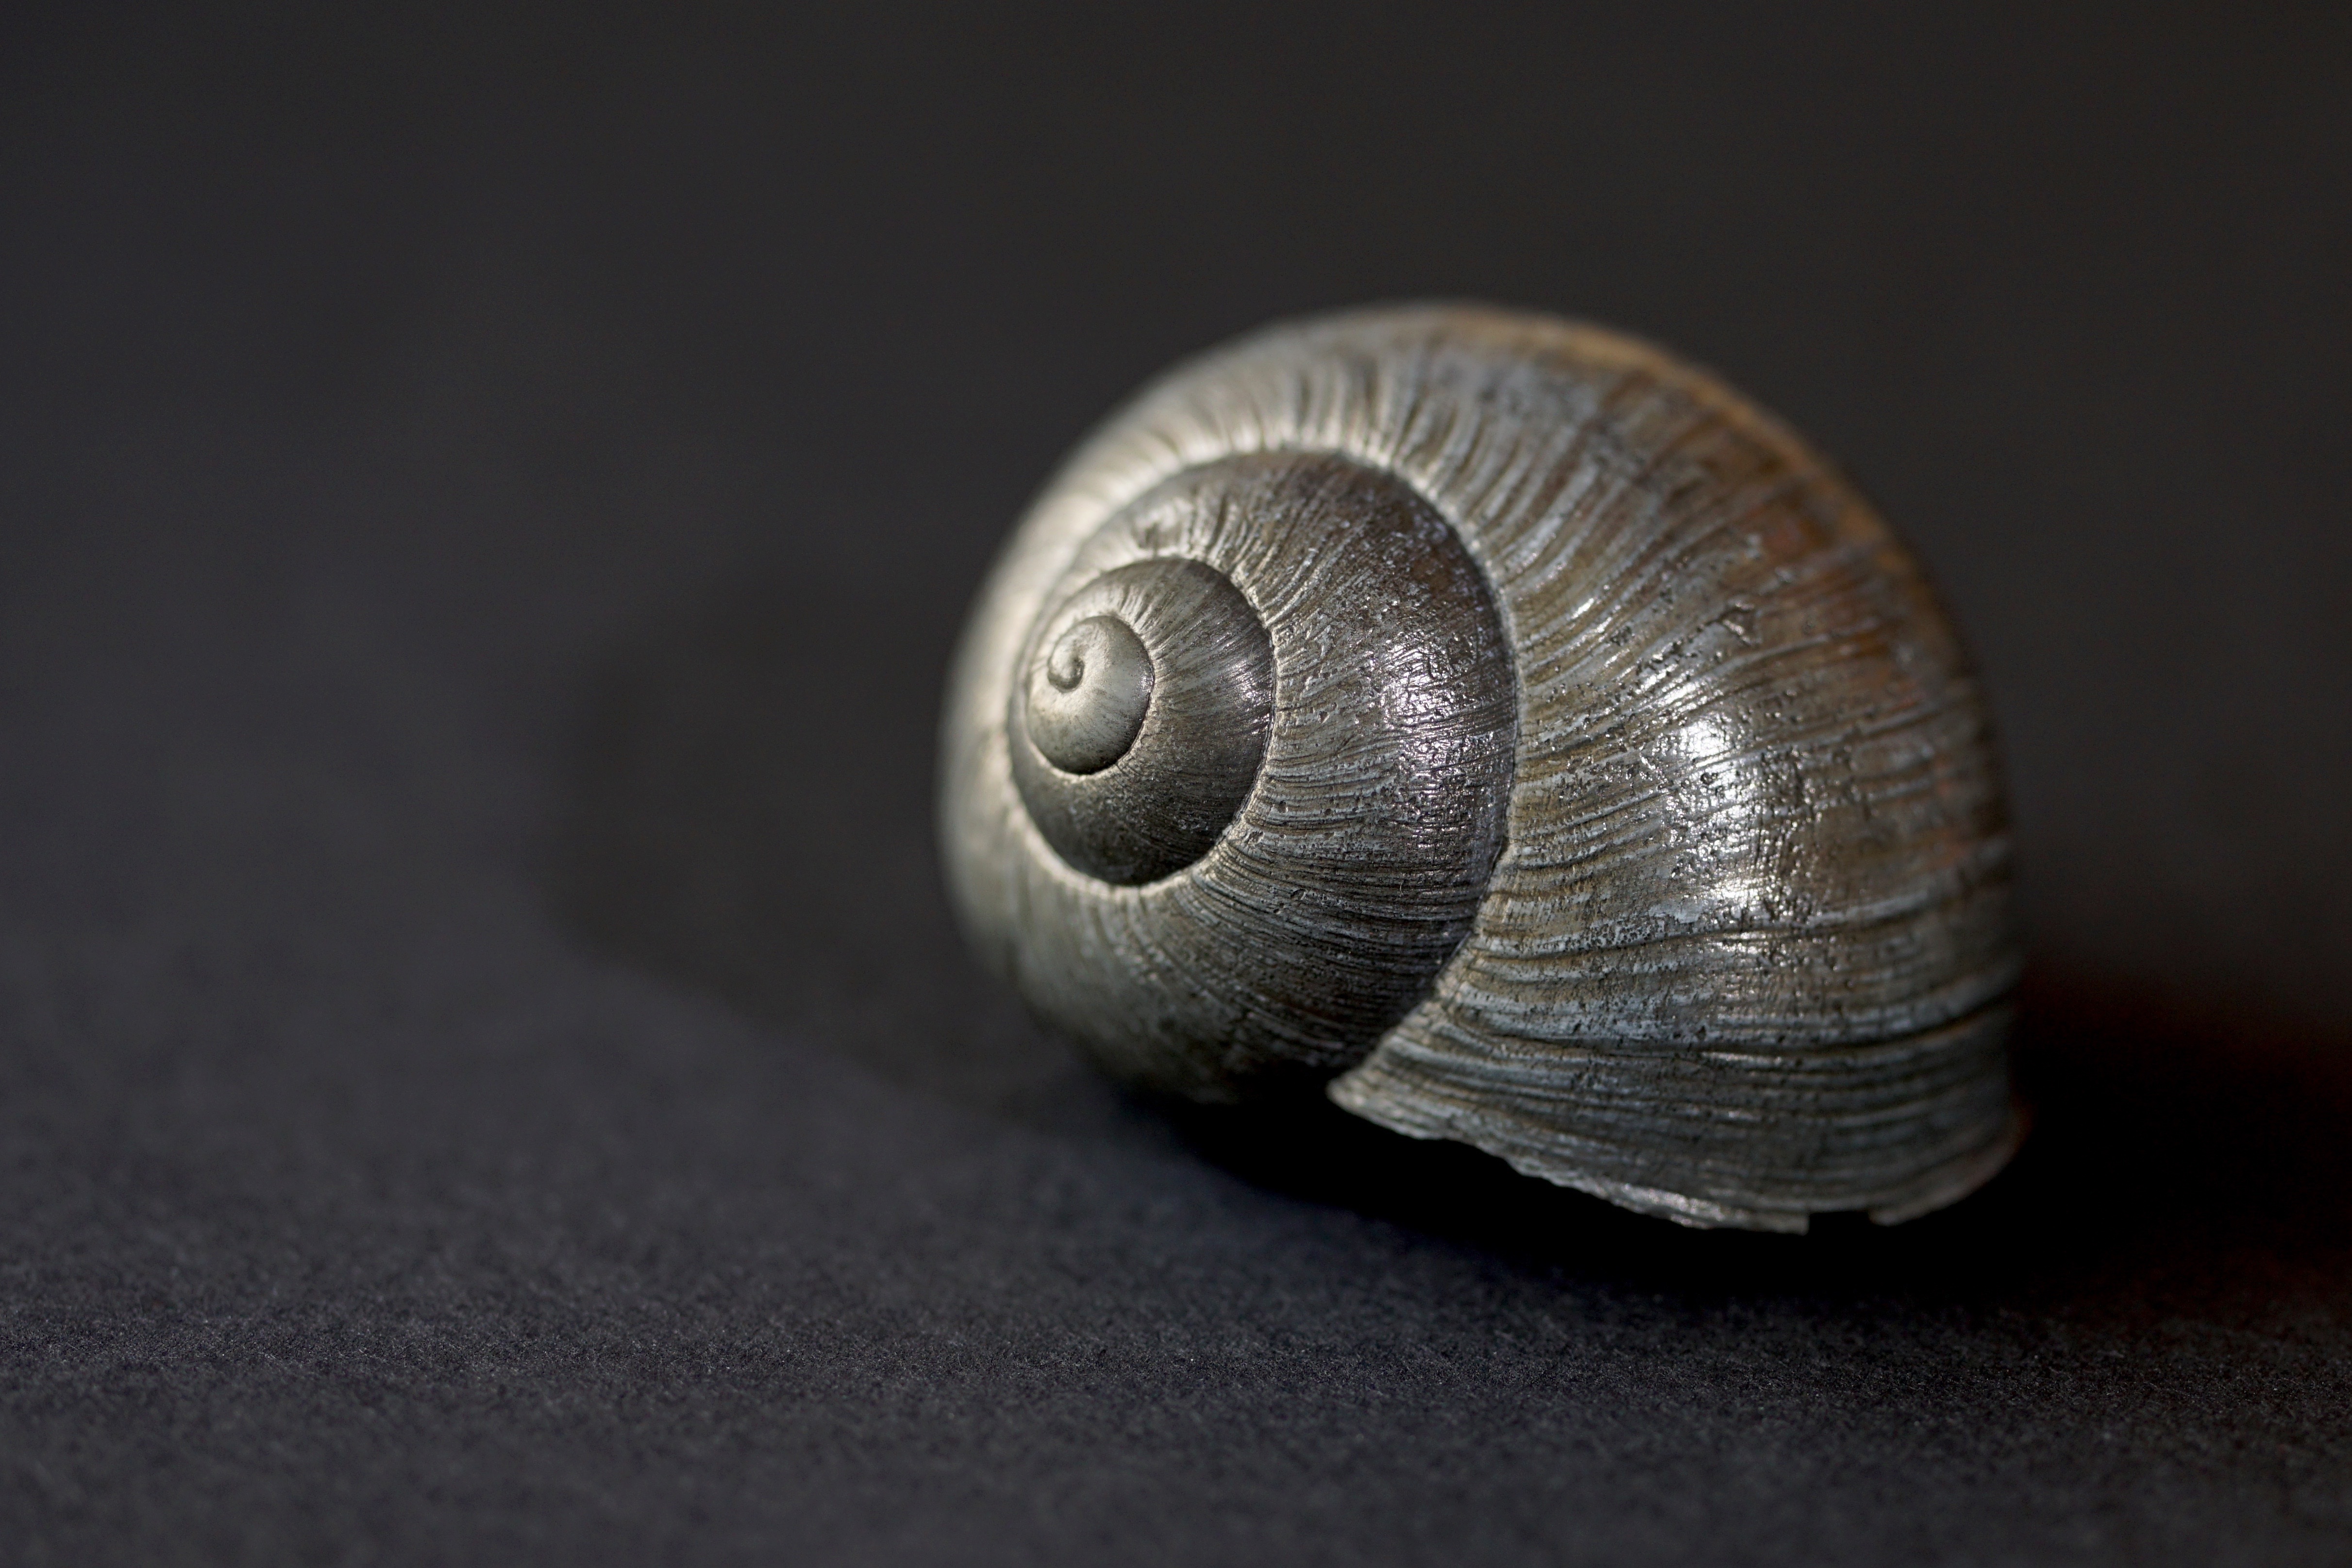
nature, black and white, spiral, material, invertebrate, close up, snail, molluscs, form, macro photography, snail shell, sea snail, snails and slugs